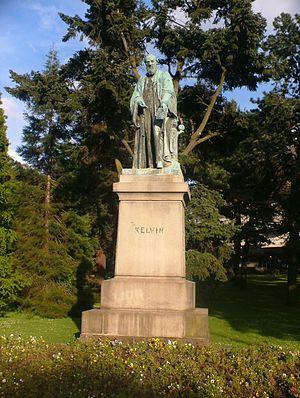
William Thomson, mieux connu sous le nom de Lord Kelvin, 1ᵉʳ baron Kelvin, est un physicien britannique d'origine irlandaise reconnu pour ses travaux en thermodynamique.